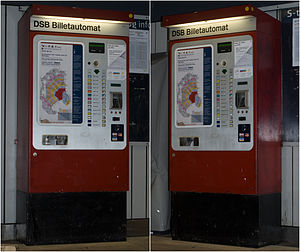
Selvbetjeningsautomat
DSB billetautomat
En selvbetjeningsautomat er en maskine der ved hjælp af en automatisk proces udleverer varer eller adgang til serviceydelser til kunder, efter at de har betalt for disse ved at indkaste kontanter eller indsætte betalingskort i maskinen.